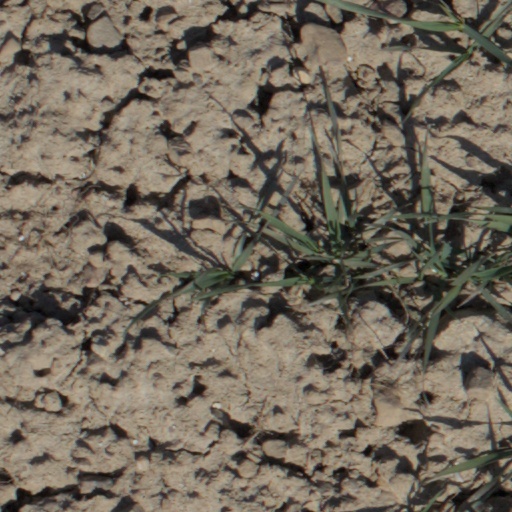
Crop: wheat